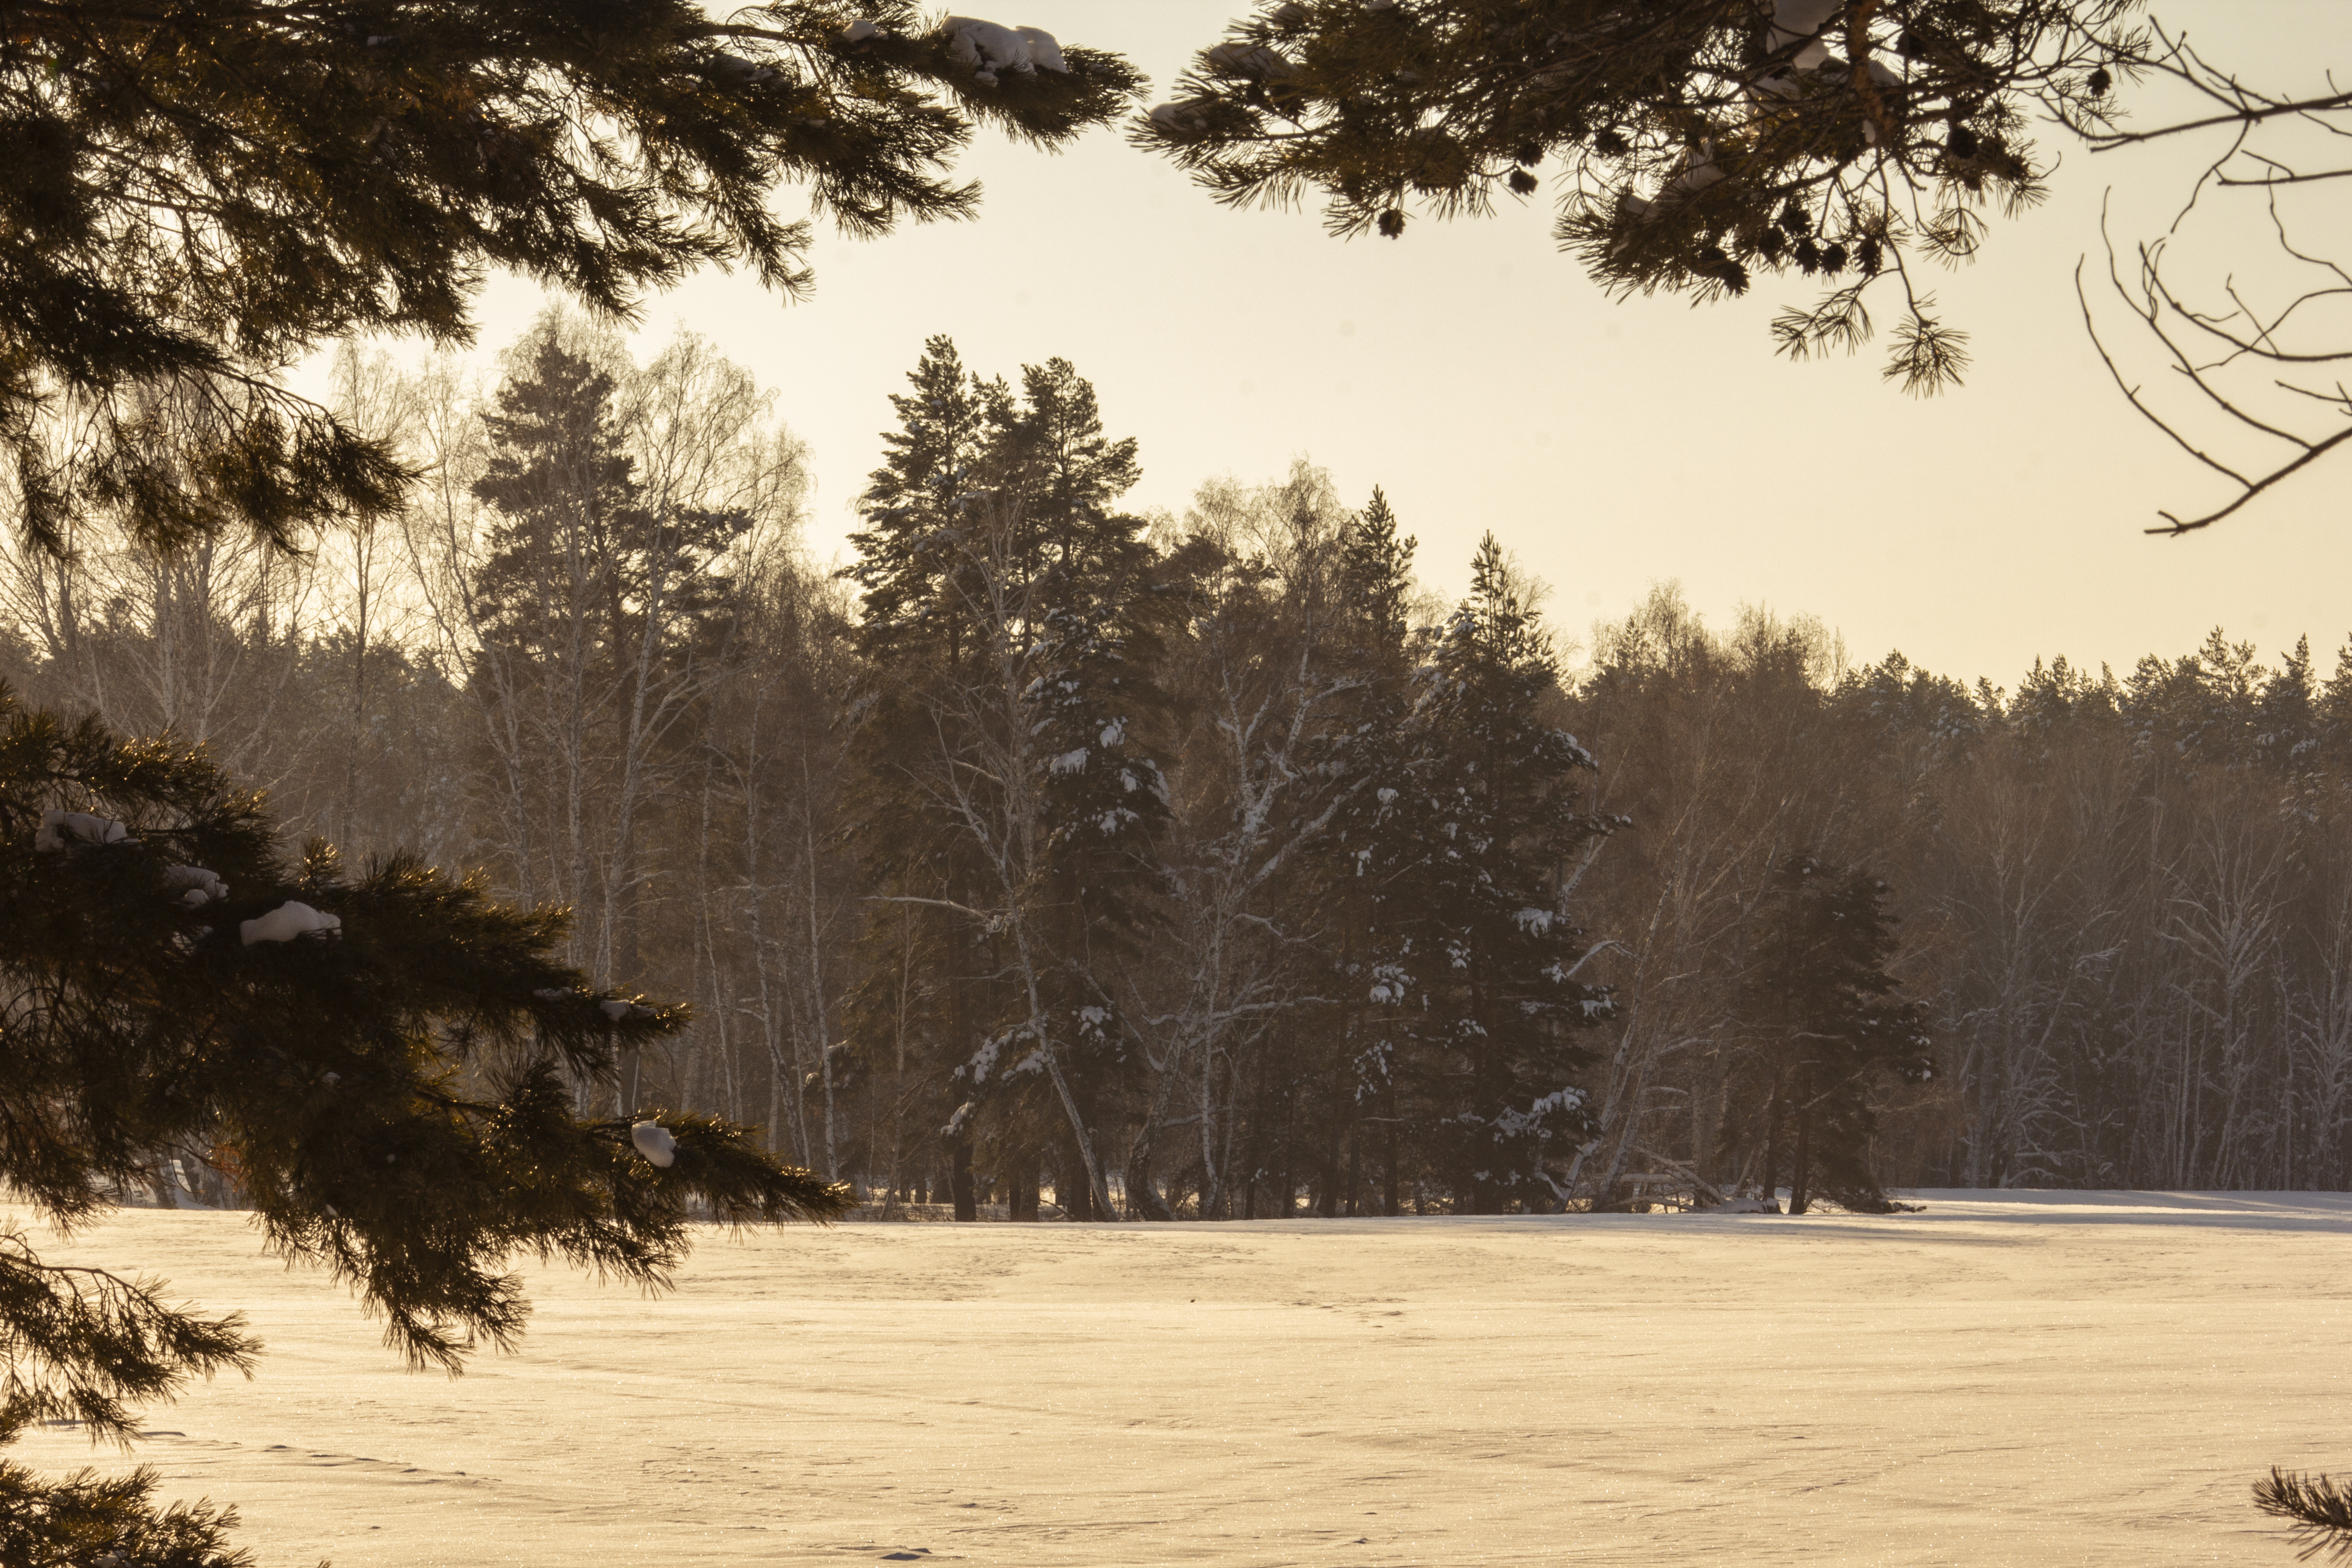
trunk, tree, snow, forest, wood, beauty, taiga, snowdrifts, new year, travel, field, sun, dawn, sky, atmosphere, plant, natural landscape, natural environment, vegetation, body of water, grass, larch, bank, evergreen, landscape, rural area, horizon, freezing, Tints and shades, spruce fir forest, grove, woodland, road, winter, temperate broadleaf and mixed forest, monochrome photography, grassland, conifer, reflection, evening, monochrome, hill, frost, nature reserve, wildlife, sunrise, sunset, tropical and subtropical coniferous forests, temperate coniferous forest, mist, mountain range, dusk, stock photography, old growth forest, Northern hardwood forest, soil, fir, pine, pine family, autumn, night, river